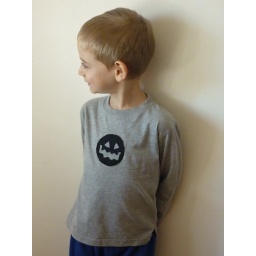
after. used a plain t-shirt and sewed a halloween face in black felt